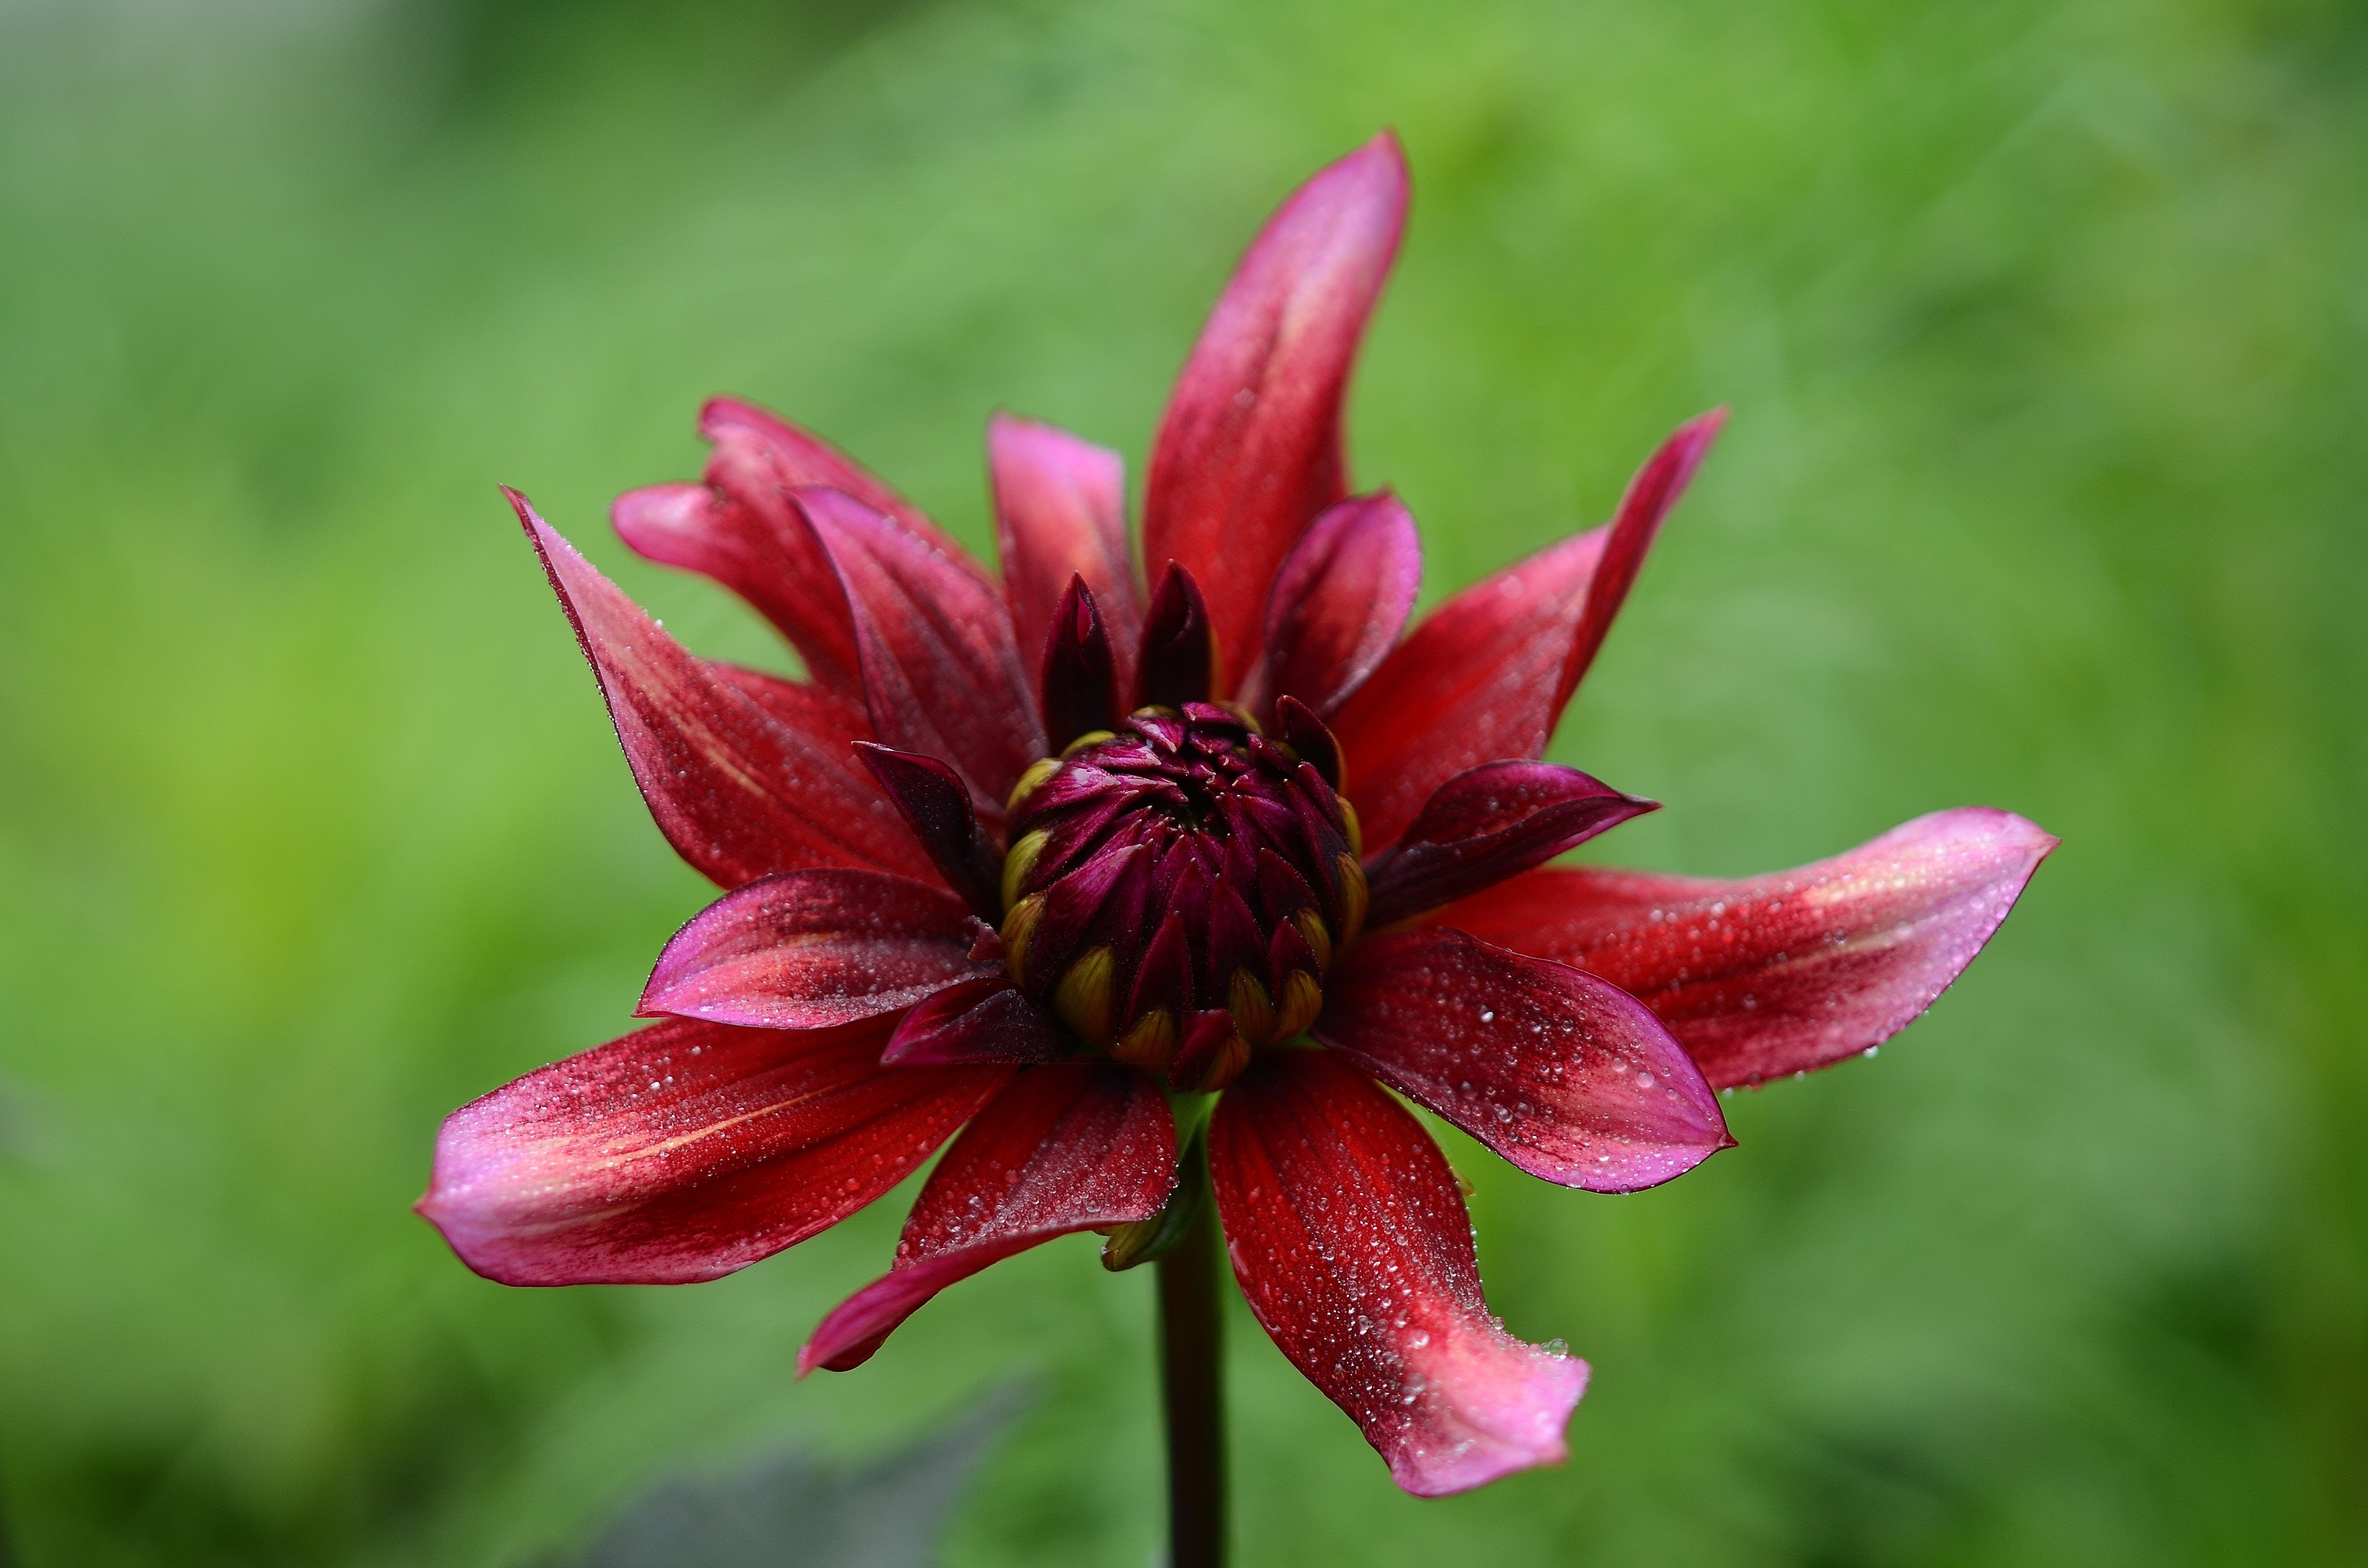
nature, blossom, dew, plant, photography, flower, petal, bloom, botany, flora, wildflower, close up, dahlia, macro photography, flowering plant, daisy family, hd wallpaper, plant stem, land plant, burgundy leaf pistils